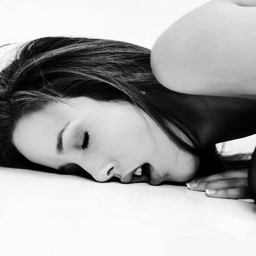
the true beauty of submission lies not in the act , but in the will .